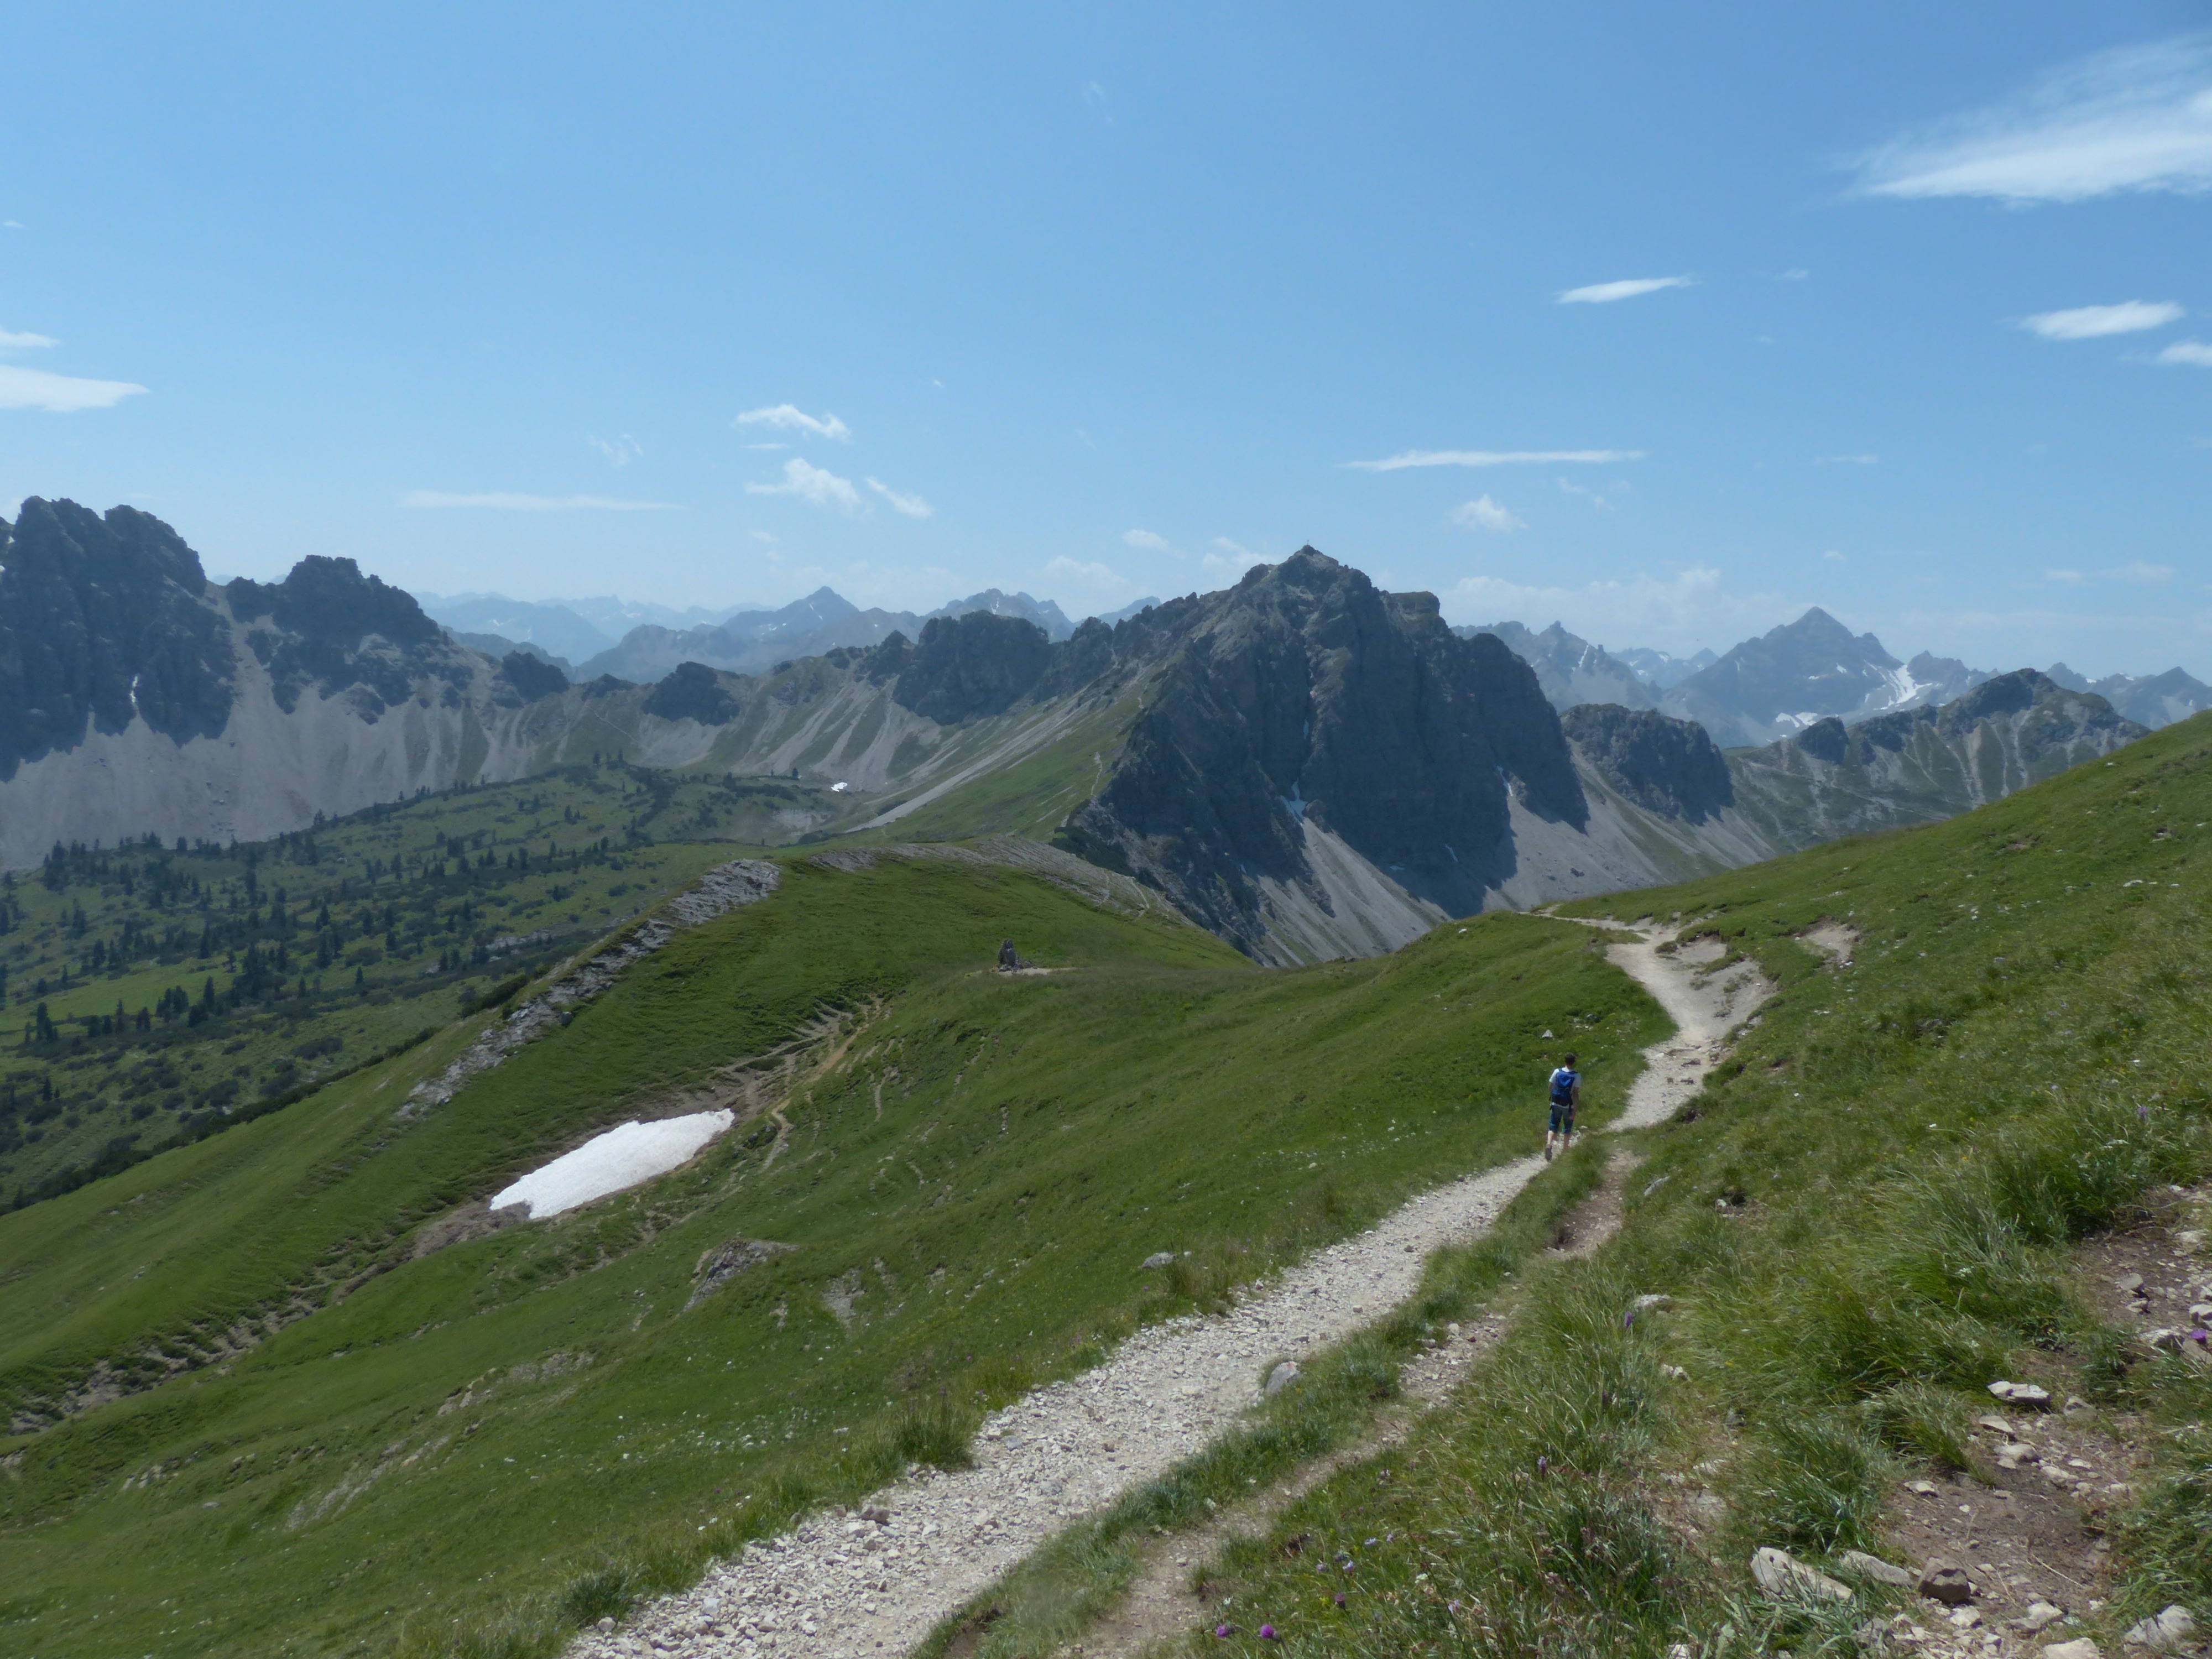
walking, mountain, hiking, trail, meadow, hill, adventure, valley, mountain range, hike, pasture, alpine, highland, ridge, plain, summit, austria, mountains, alps, grassland, vision, outlook, plateau, fell, ecosystem, more, tyrol, distant view, landform, excursion day, mountain meadows, mountain pass, hiking day, allg u alps, mountain hike, flower meadows, hochvogel, geographical feature, mountainous landforms, vilsalpseeberge, top of pools, saalfeld h henweg, stone kar tip, red lace